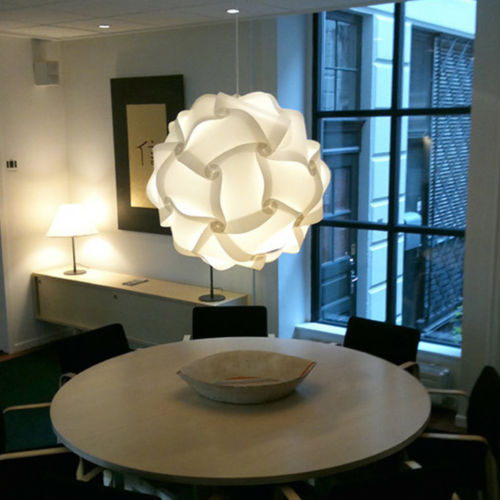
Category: lamp